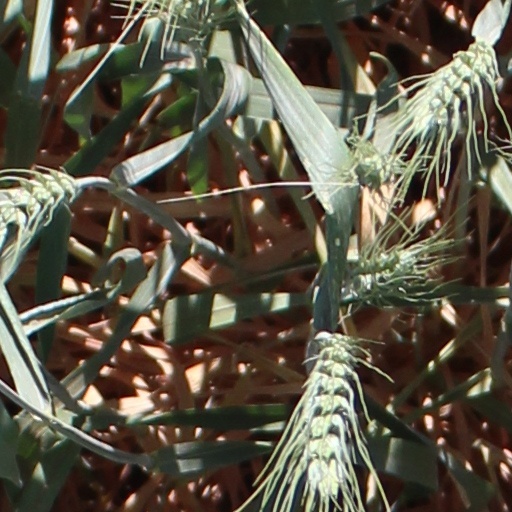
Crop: wheat